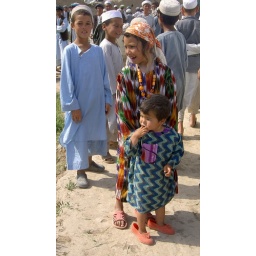
Little girl in big shoes